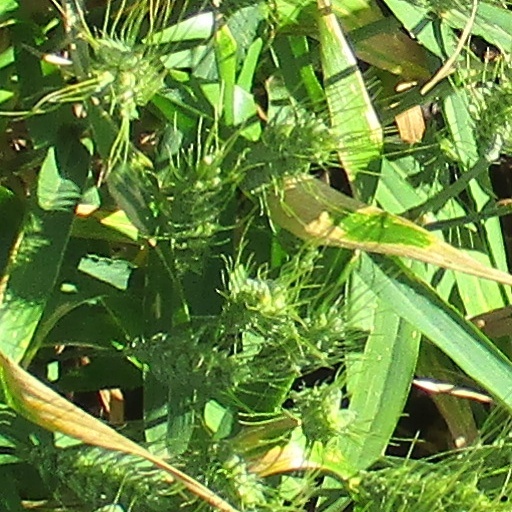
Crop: wheat